Quaker City Hockey Club

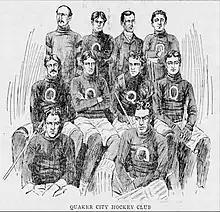
Quaker City Hockey Club, 1898–99. Team captain George Orton sits second from the right, middle row

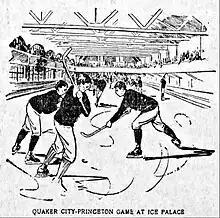
Game between Quaker City HC and Princeton University inside the West Park Ice Palace

The Quaker City Hockey Club was an amateur ice hockey team from Philadelphia, Pennsylvania.